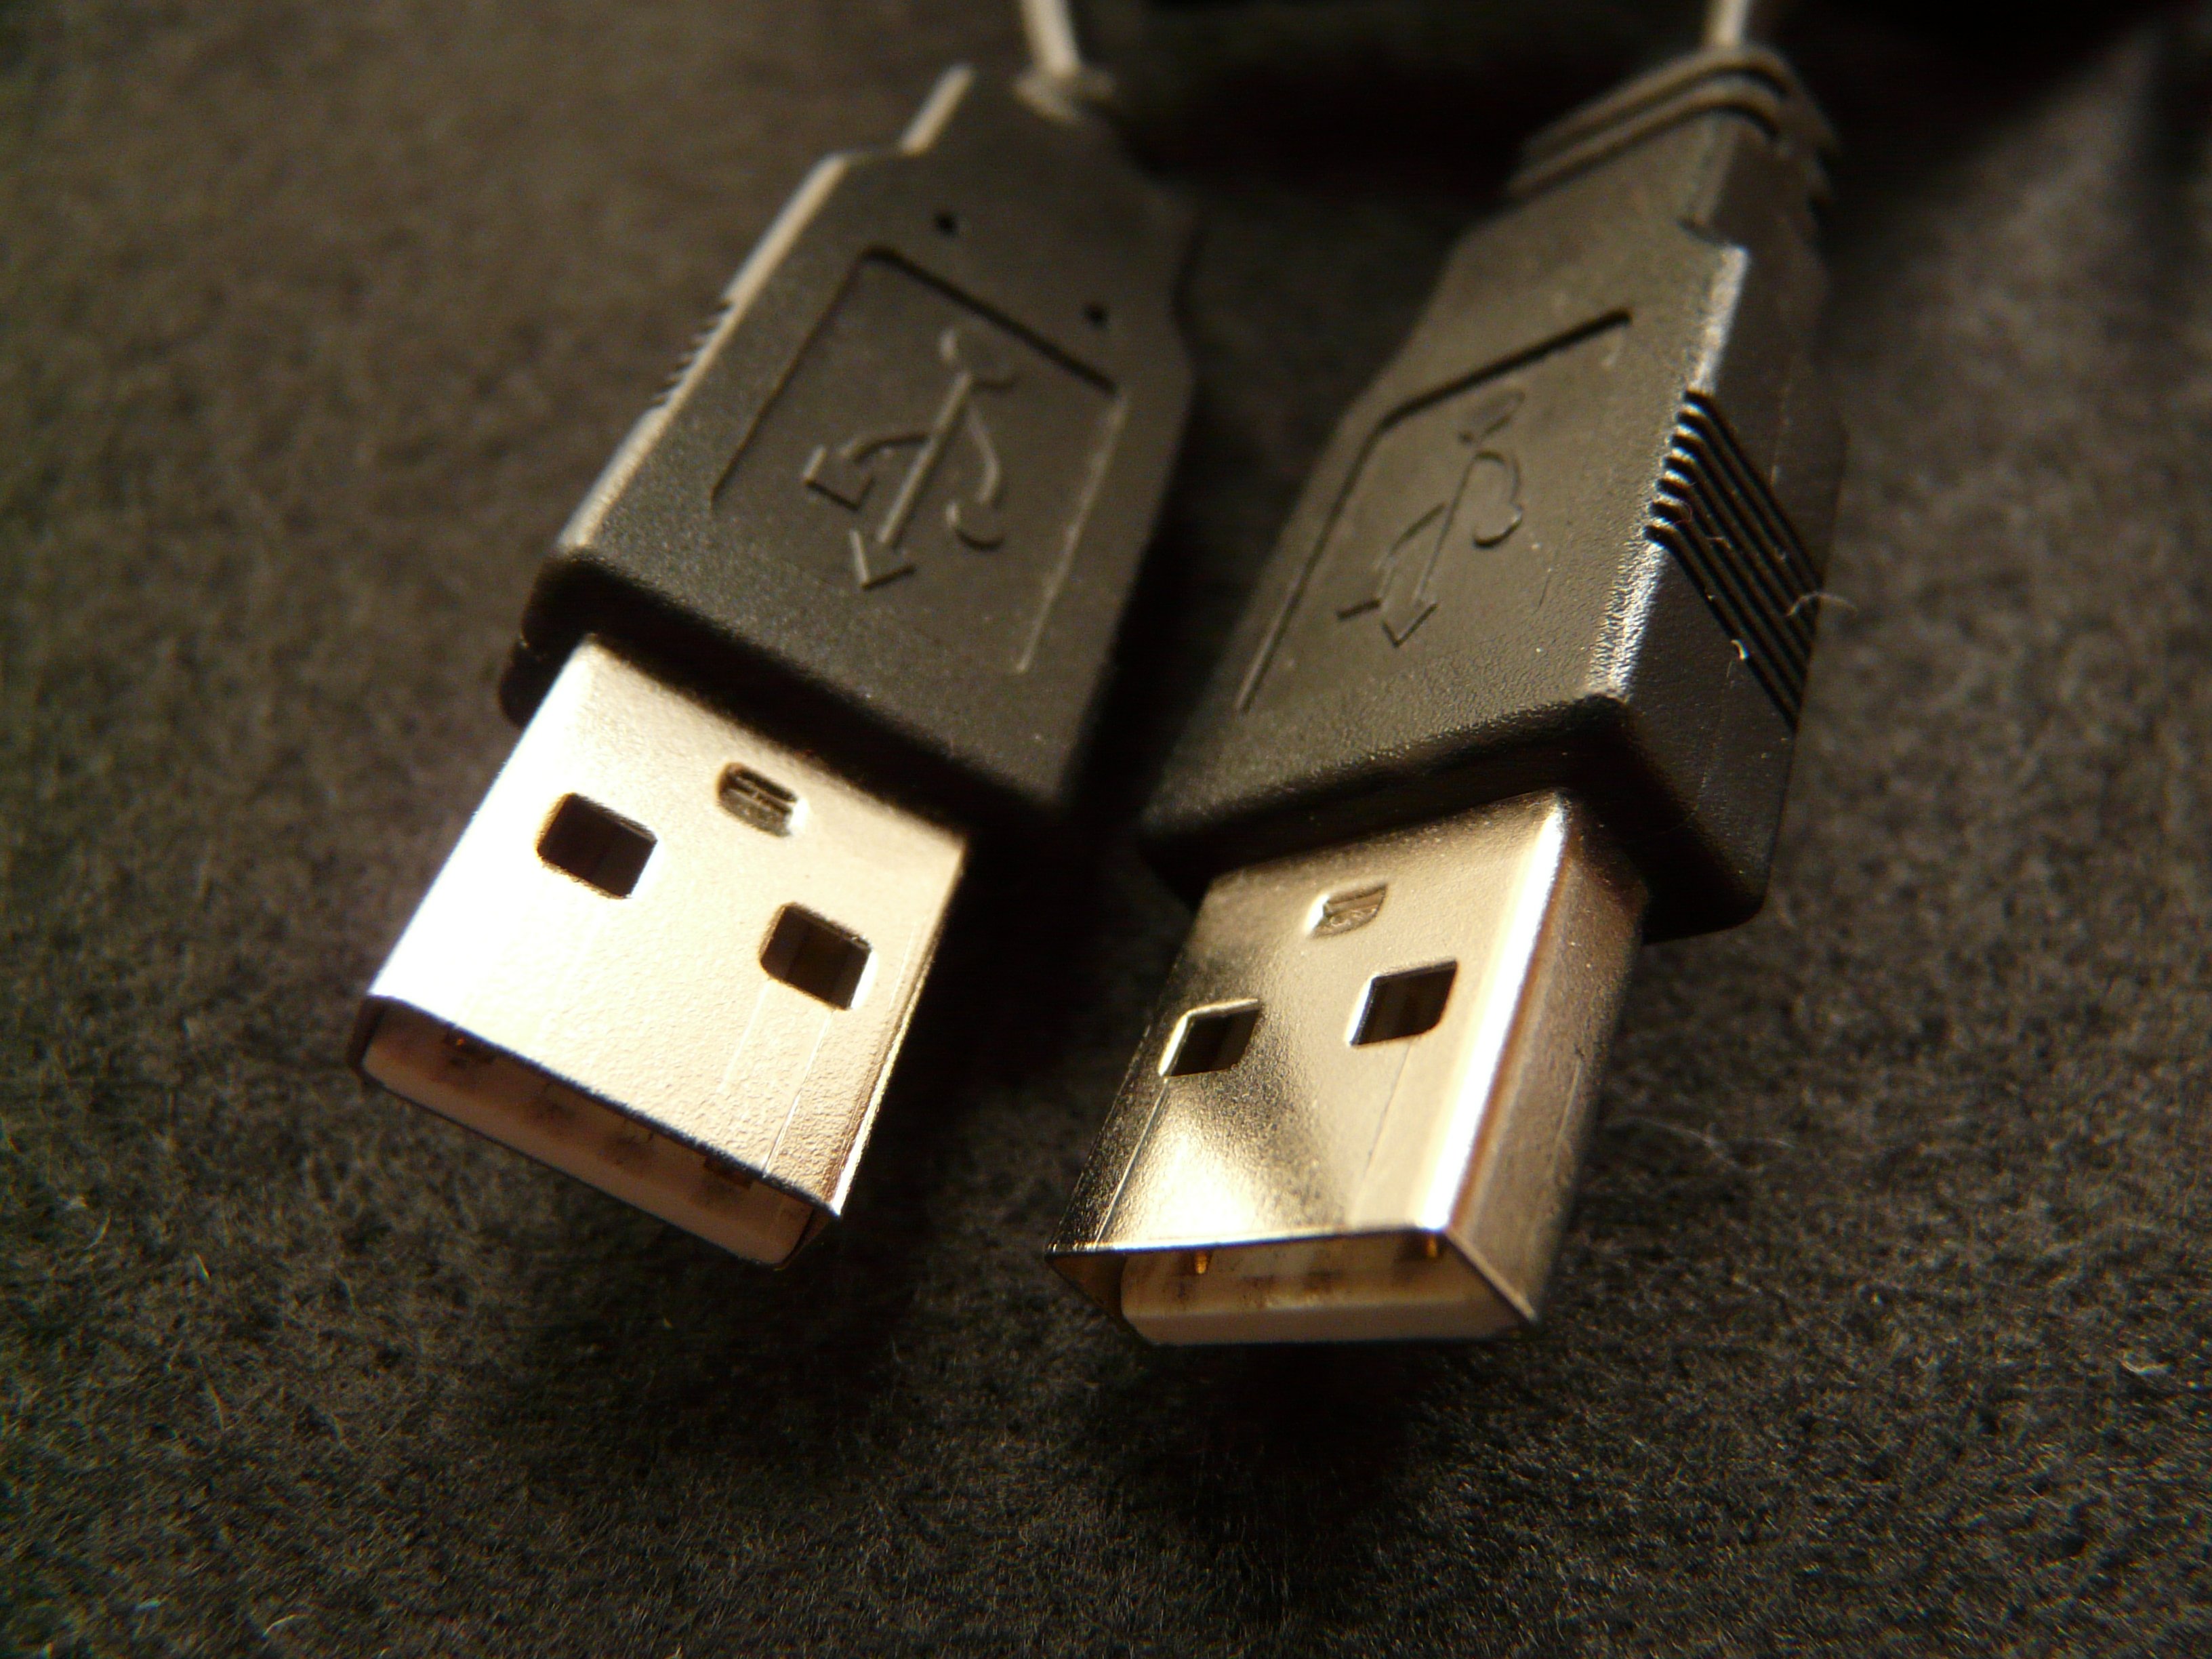
computer, technology, cable, font, electronics, usb, usb cable, electronic device, personal computer hardware, electronics accessory, data storage device